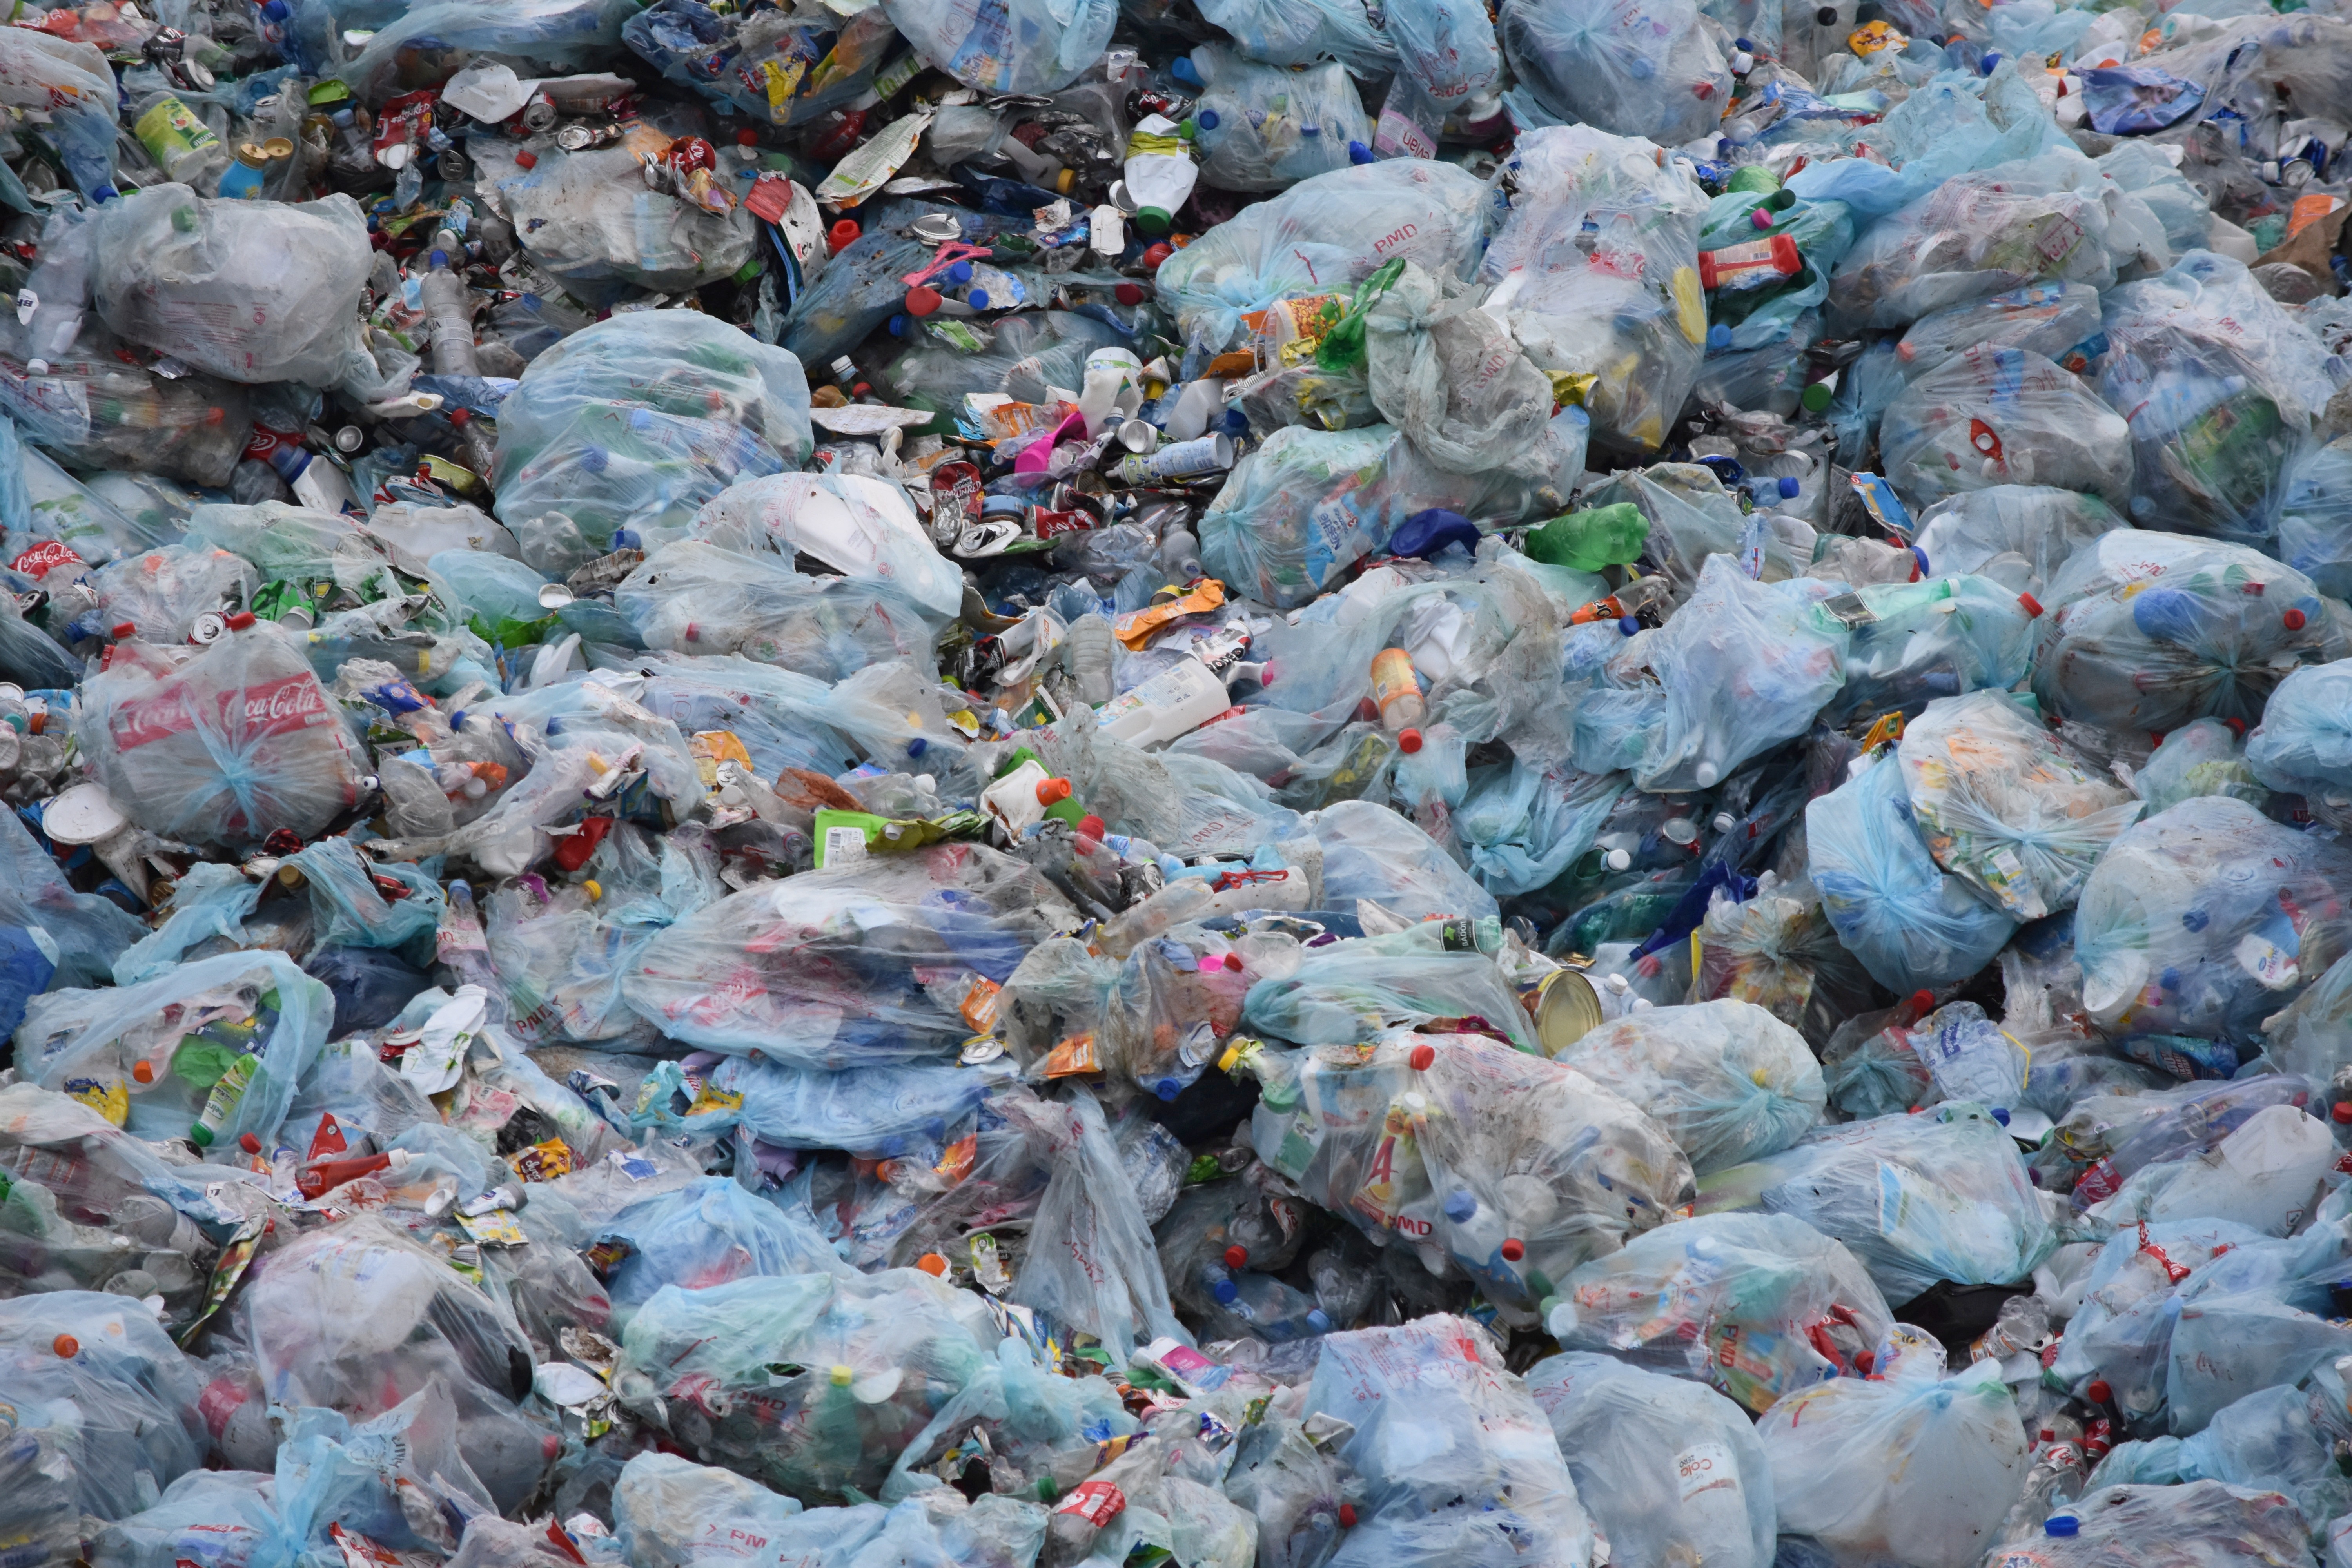
plastic, environment, litter, waste, dump, garbage, pollution, garbage bag